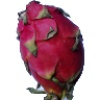
Label: red_pitahaya